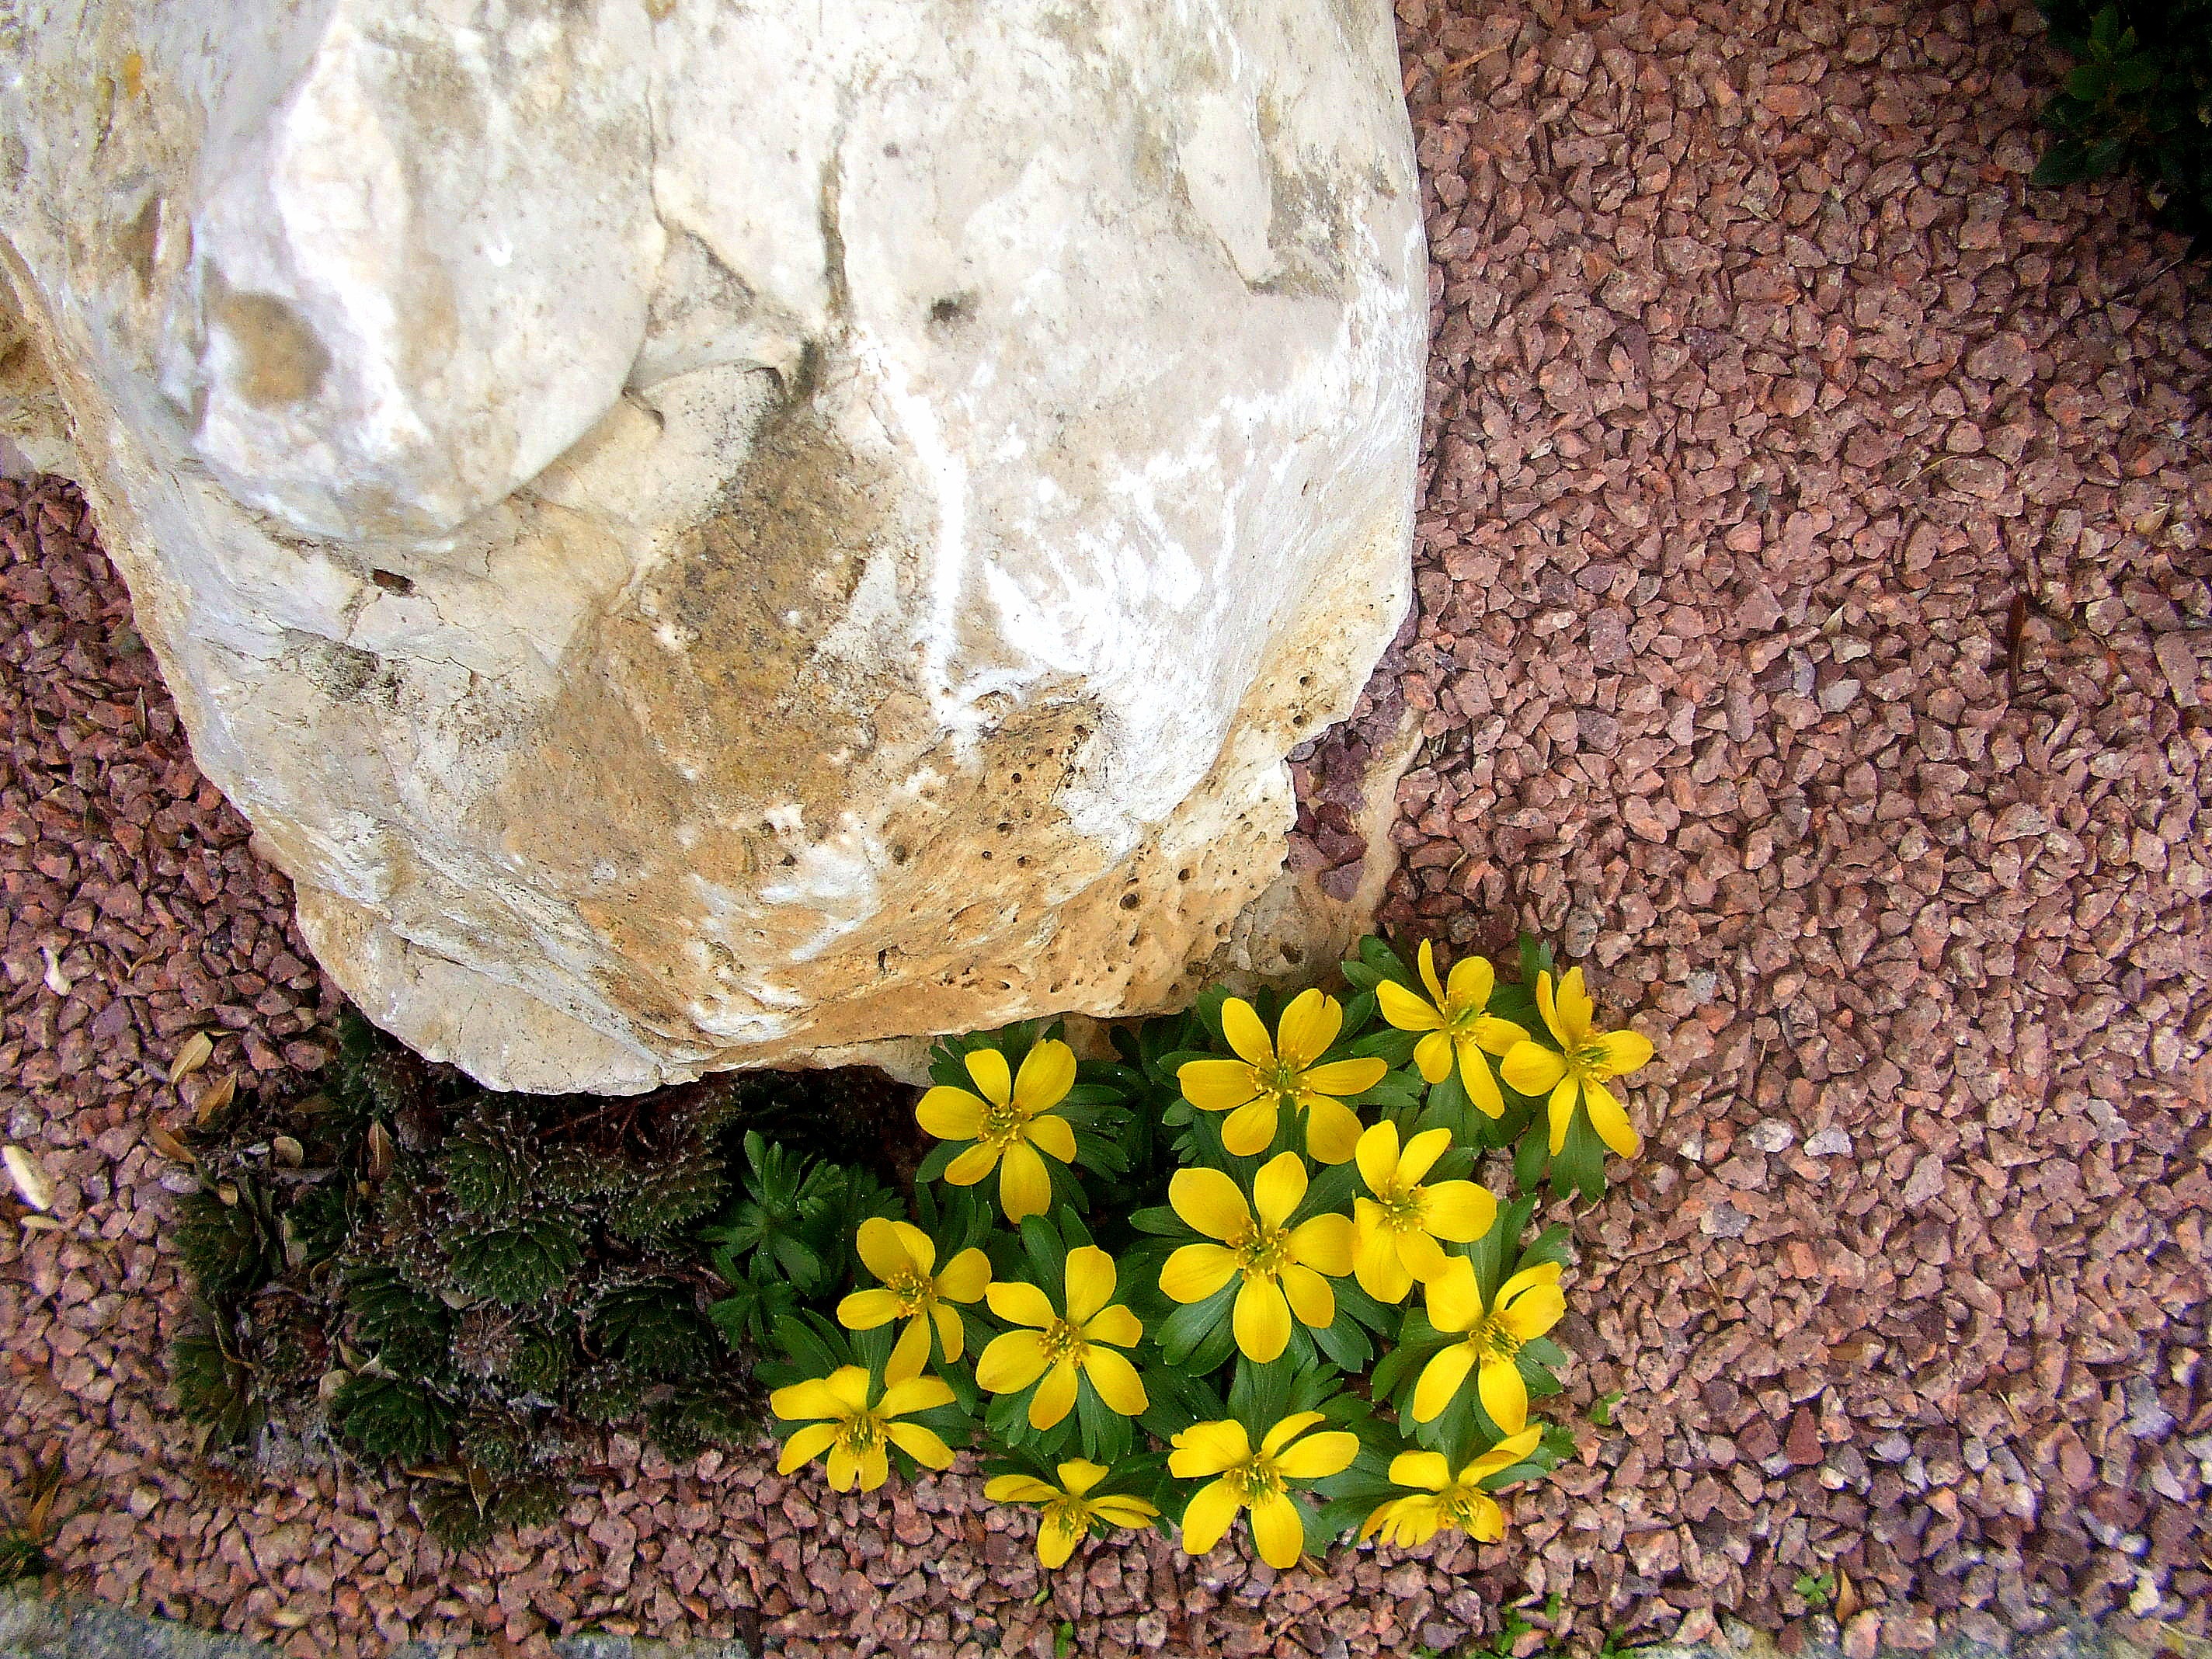
grass, rock, leaf, flower, spring, soil, botany, yellow, flora, grass family, yellow spring flowers, front of the house, more unusual stone